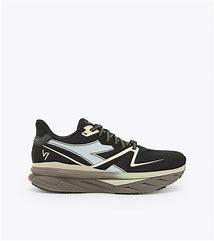
Brand: Diadora
Model: V7000